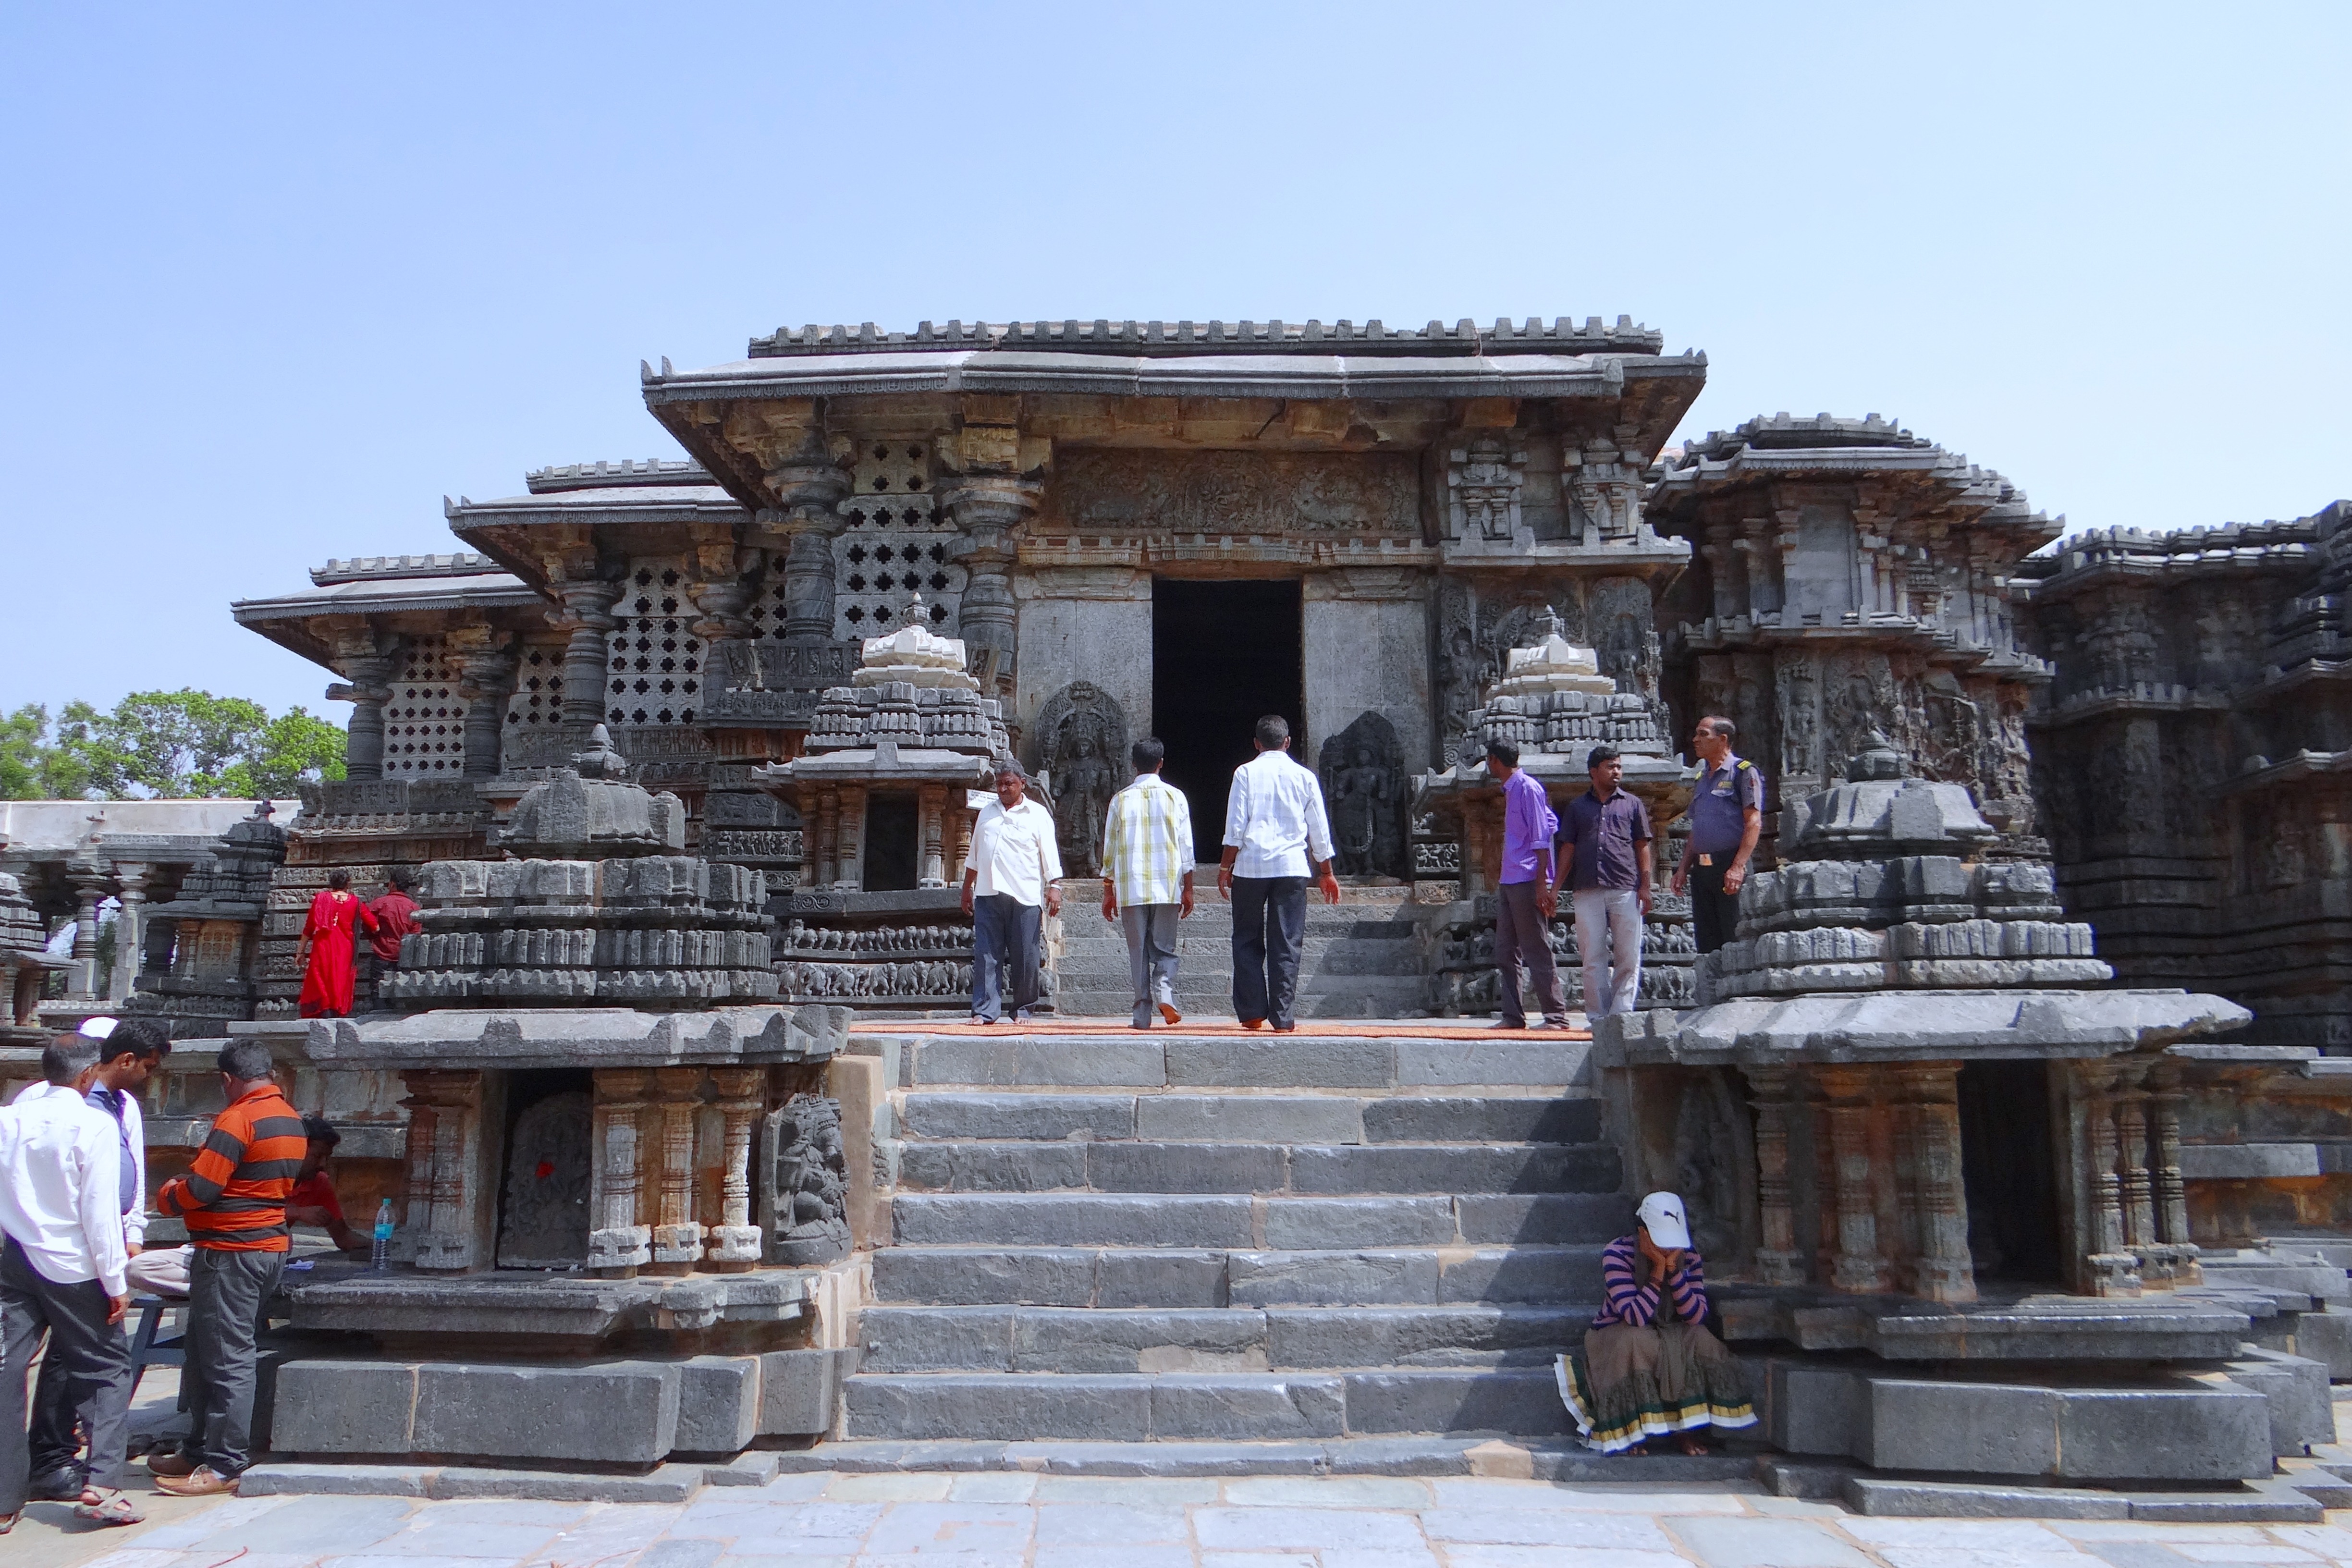
building, vacation, travel, religion, tourism, place of worship, temple, shrine, india, hindu, karnataka, hindu temple, halebeedu, ancient history, shinto shrine, hassan, halebidu, hoysala architecture, hoysaleswara temple